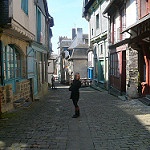
Scene: Outdoor